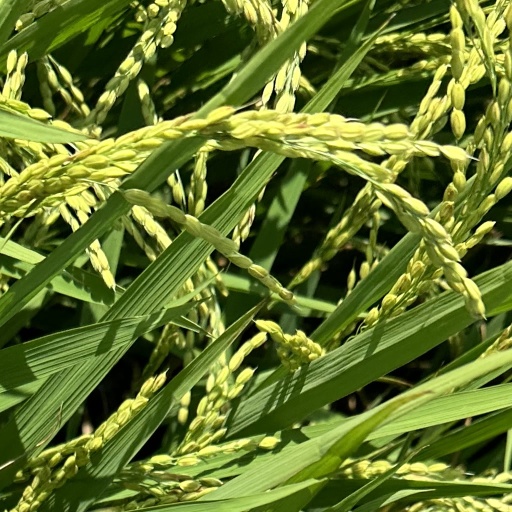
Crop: rice